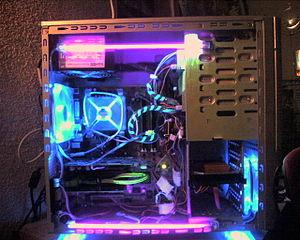
Une photo d ' un ordinateur pré-tuné avec sur l'image les 2 néons Ultra-violet
Le Tuning PC désigne l'ensemble des ajouts et décorations, tant internes au boîtier qu'externes, visant à changer l'apparence et l'habillage d'un ordinateur personnel. Il consiste généralement à ajouter des néons, LED, plastiques translucides ainsi que de la peinture, diverses formes de décoration, etc., afin de rendre le PC agréable à l'œil pour son utilisateur en fonction de ses goûts. Le modding sert aussi a rendre le pc silencieux avec des kits anti-vibration et de suspension pour les disques dur lecteurs... Dans ses formes les plus récentes, le modding est passé des néons et des leds aux décorations plus sobres et des matériaux plus nobles comme l'aluminium, le cuivre, le carbone, le plastique ou même encore le cuir.